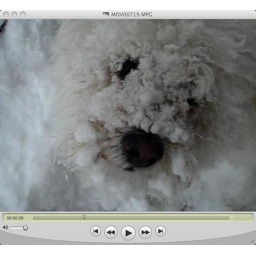
Snapshot of a video in which my dog face planted himself in the snow.